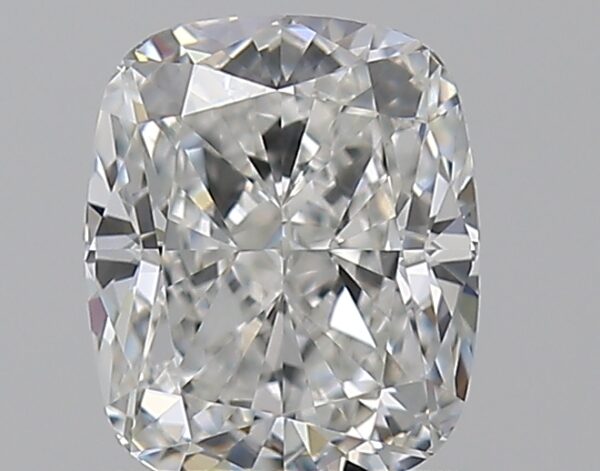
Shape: cushion
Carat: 0.8
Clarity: VVS1
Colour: G
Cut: EX
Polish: EX
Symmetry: VG
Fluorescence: F
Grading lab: GIA
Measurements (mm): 5.85 x 4.85 x 3.3